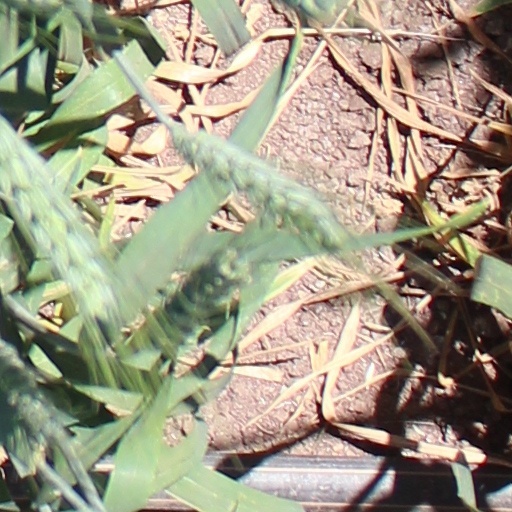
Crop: wheat